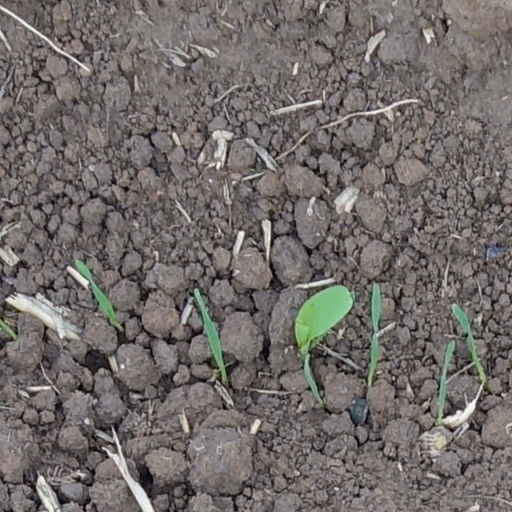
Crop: wheat